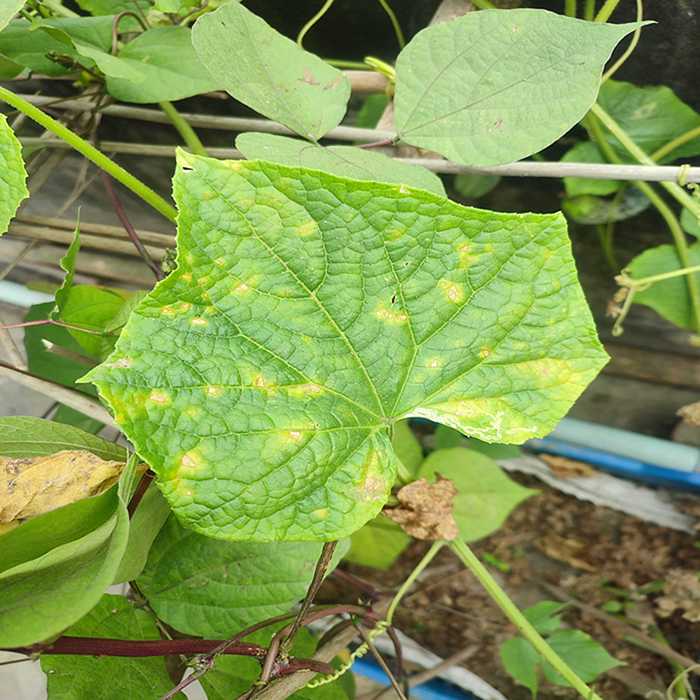
Plant: Cucumber
Label: Downy mildew